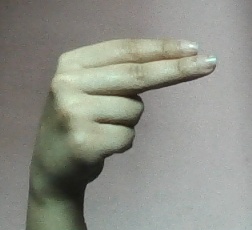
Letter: ain